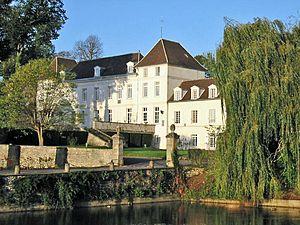
Clinique de Goussonville (Yvelines, France)
Goussonville est une commune française située dans le département des Yvelines en région Île-de-France.